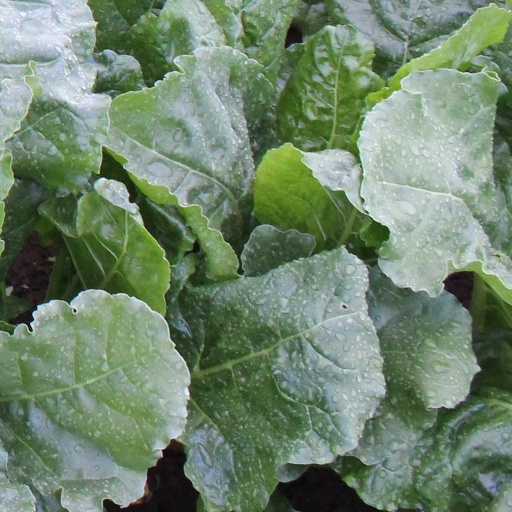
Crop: sugar beet